NZGSS Hinemoa

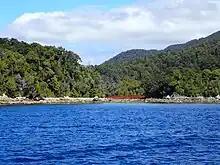
Remains of the GSS "Stella", sister ship of NZGSS "Hinemoa", in Taiari / Chalky Inlet

The "Hinemoa" provided assistance to the Sub-Antarctic Islands scientific expedition of 1907, a substantial scientific expedition sponsored by the Philosophical Institute of Canterbury, where important observations on the natural history of the islands were made. They were published as a two-volume work in 1909, edited by professor Charles Chilton. The five members of the 1908 Kermadec Islands Expedition were transported to Raoul Island on the "Hinemoa" in December 1907 and returned to New Zealand on the same vessel in November 1908.